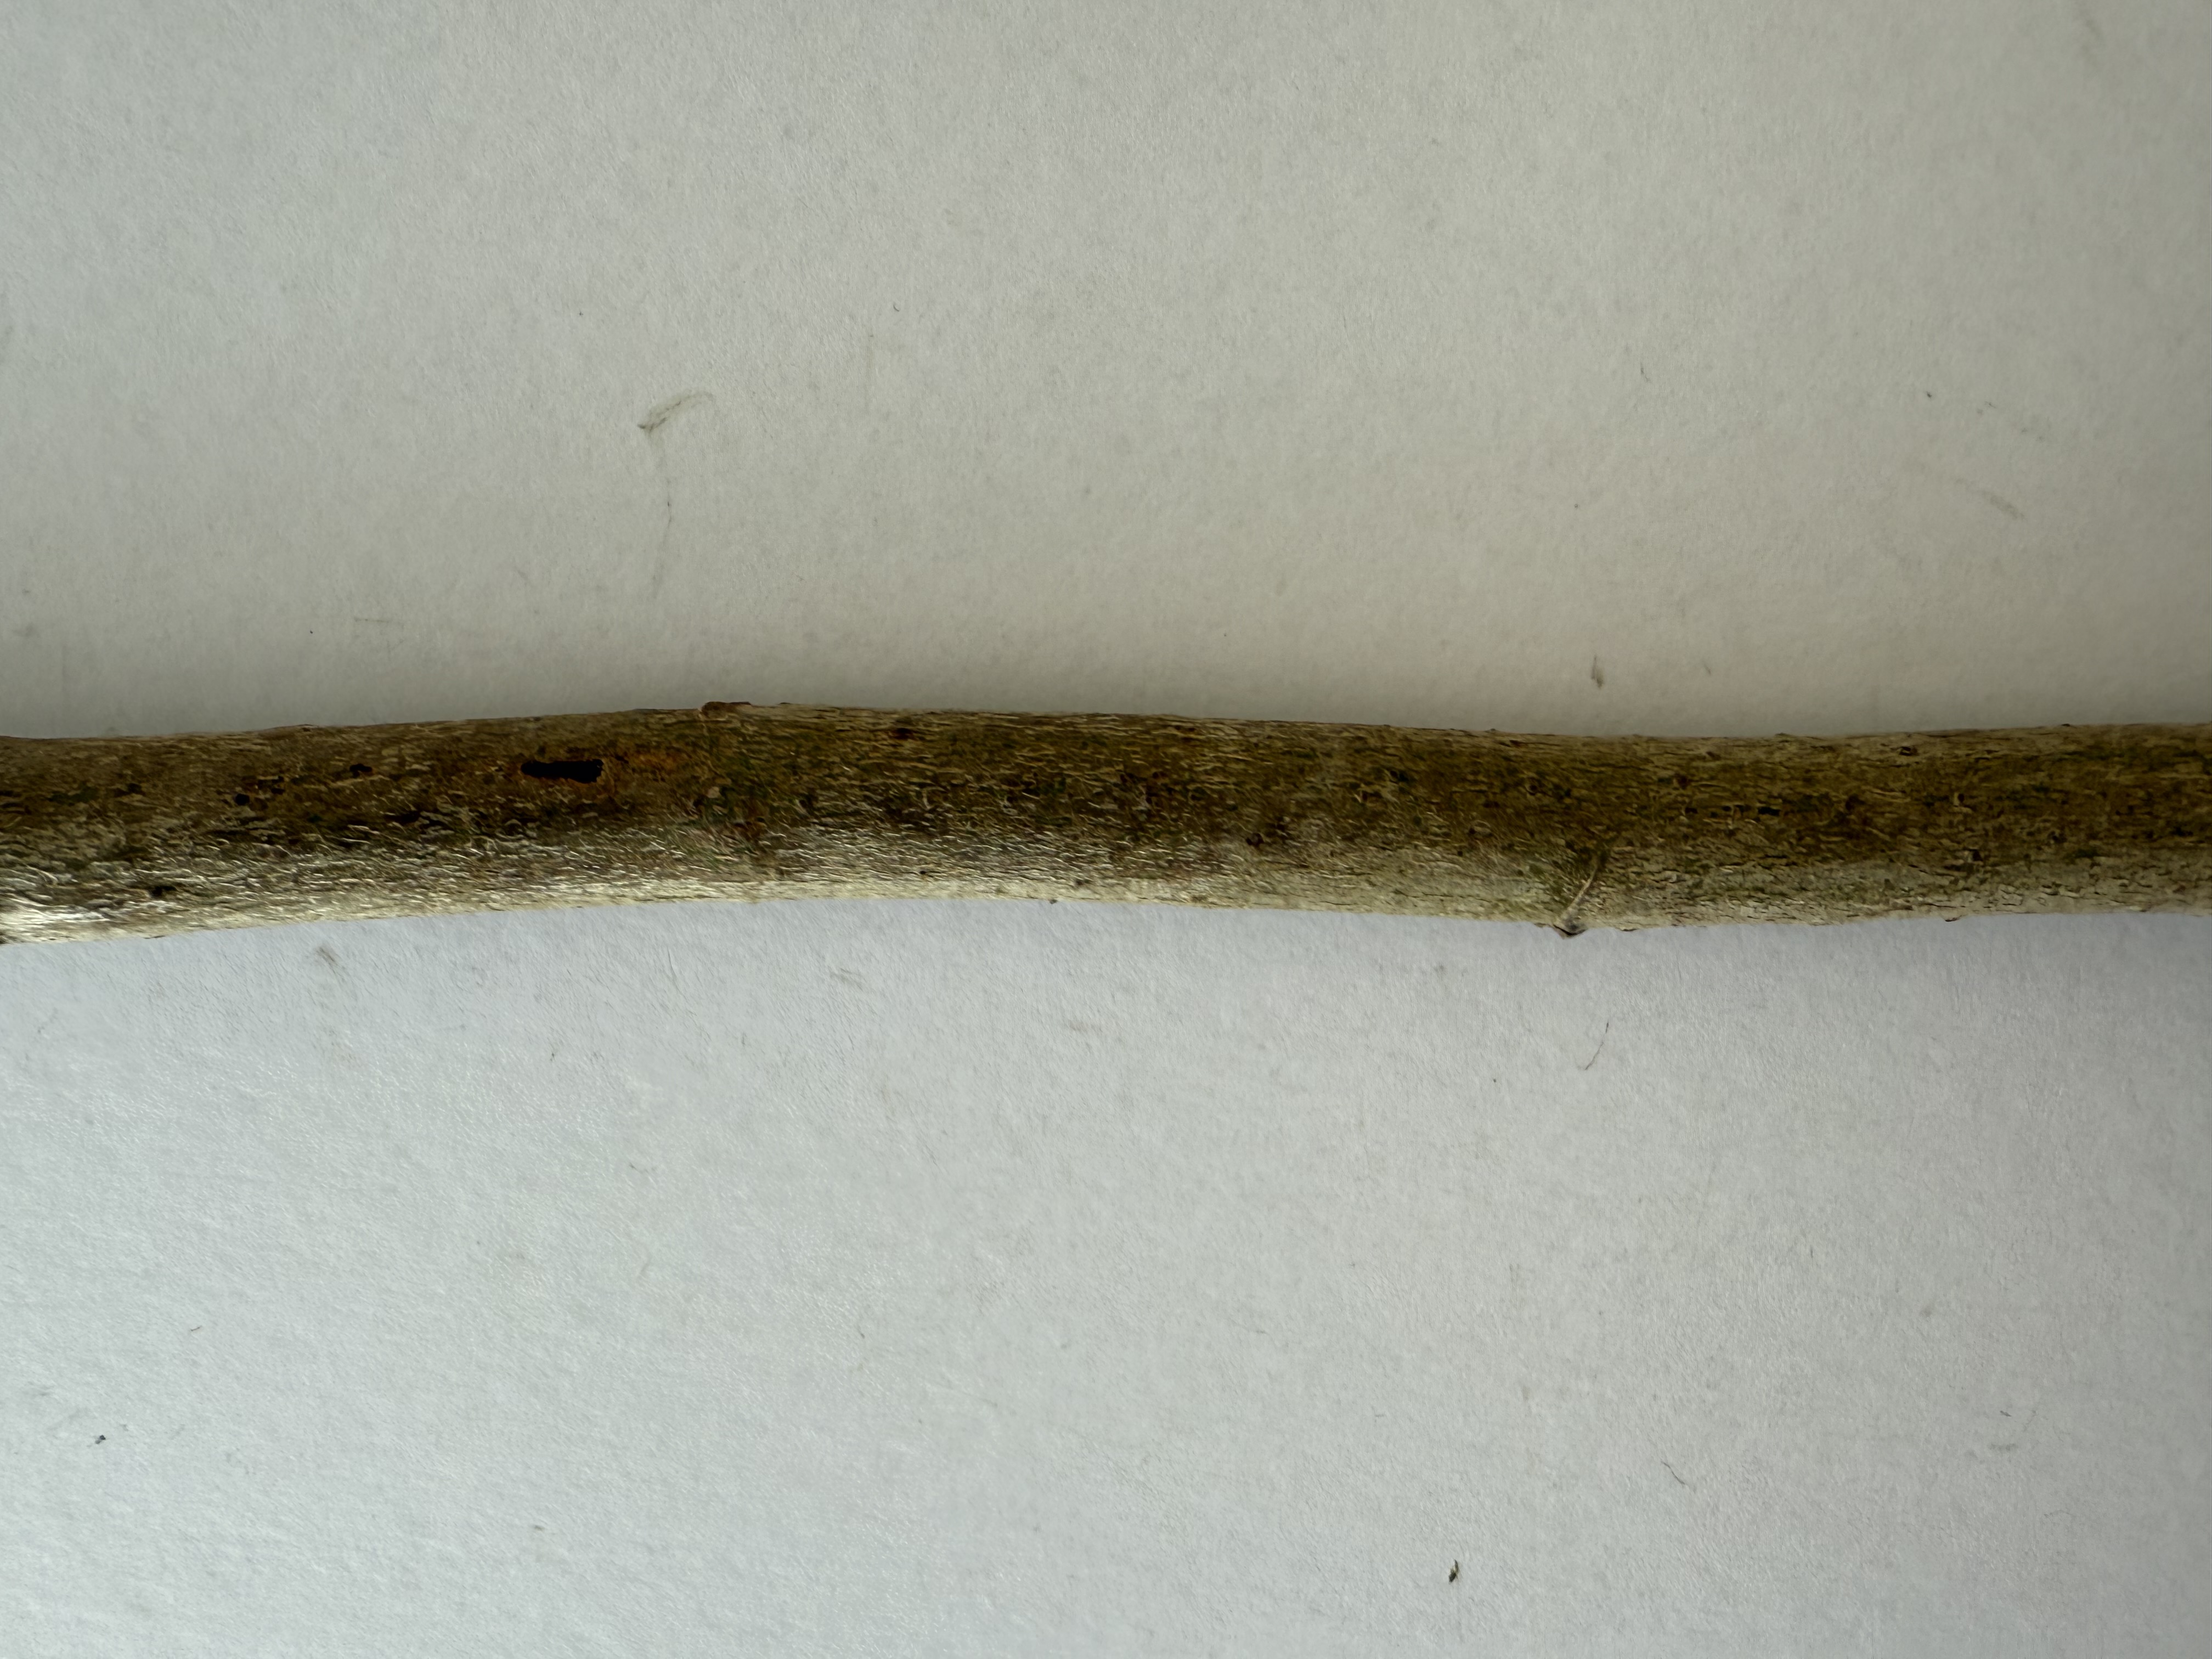
Variety: Loquat